Sky position (RA, Dec in degrees): 160.861, 10.953
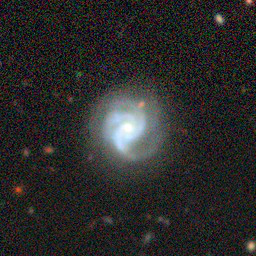
Galaxy morphology: Unbarred Loose Spiral Galaxies